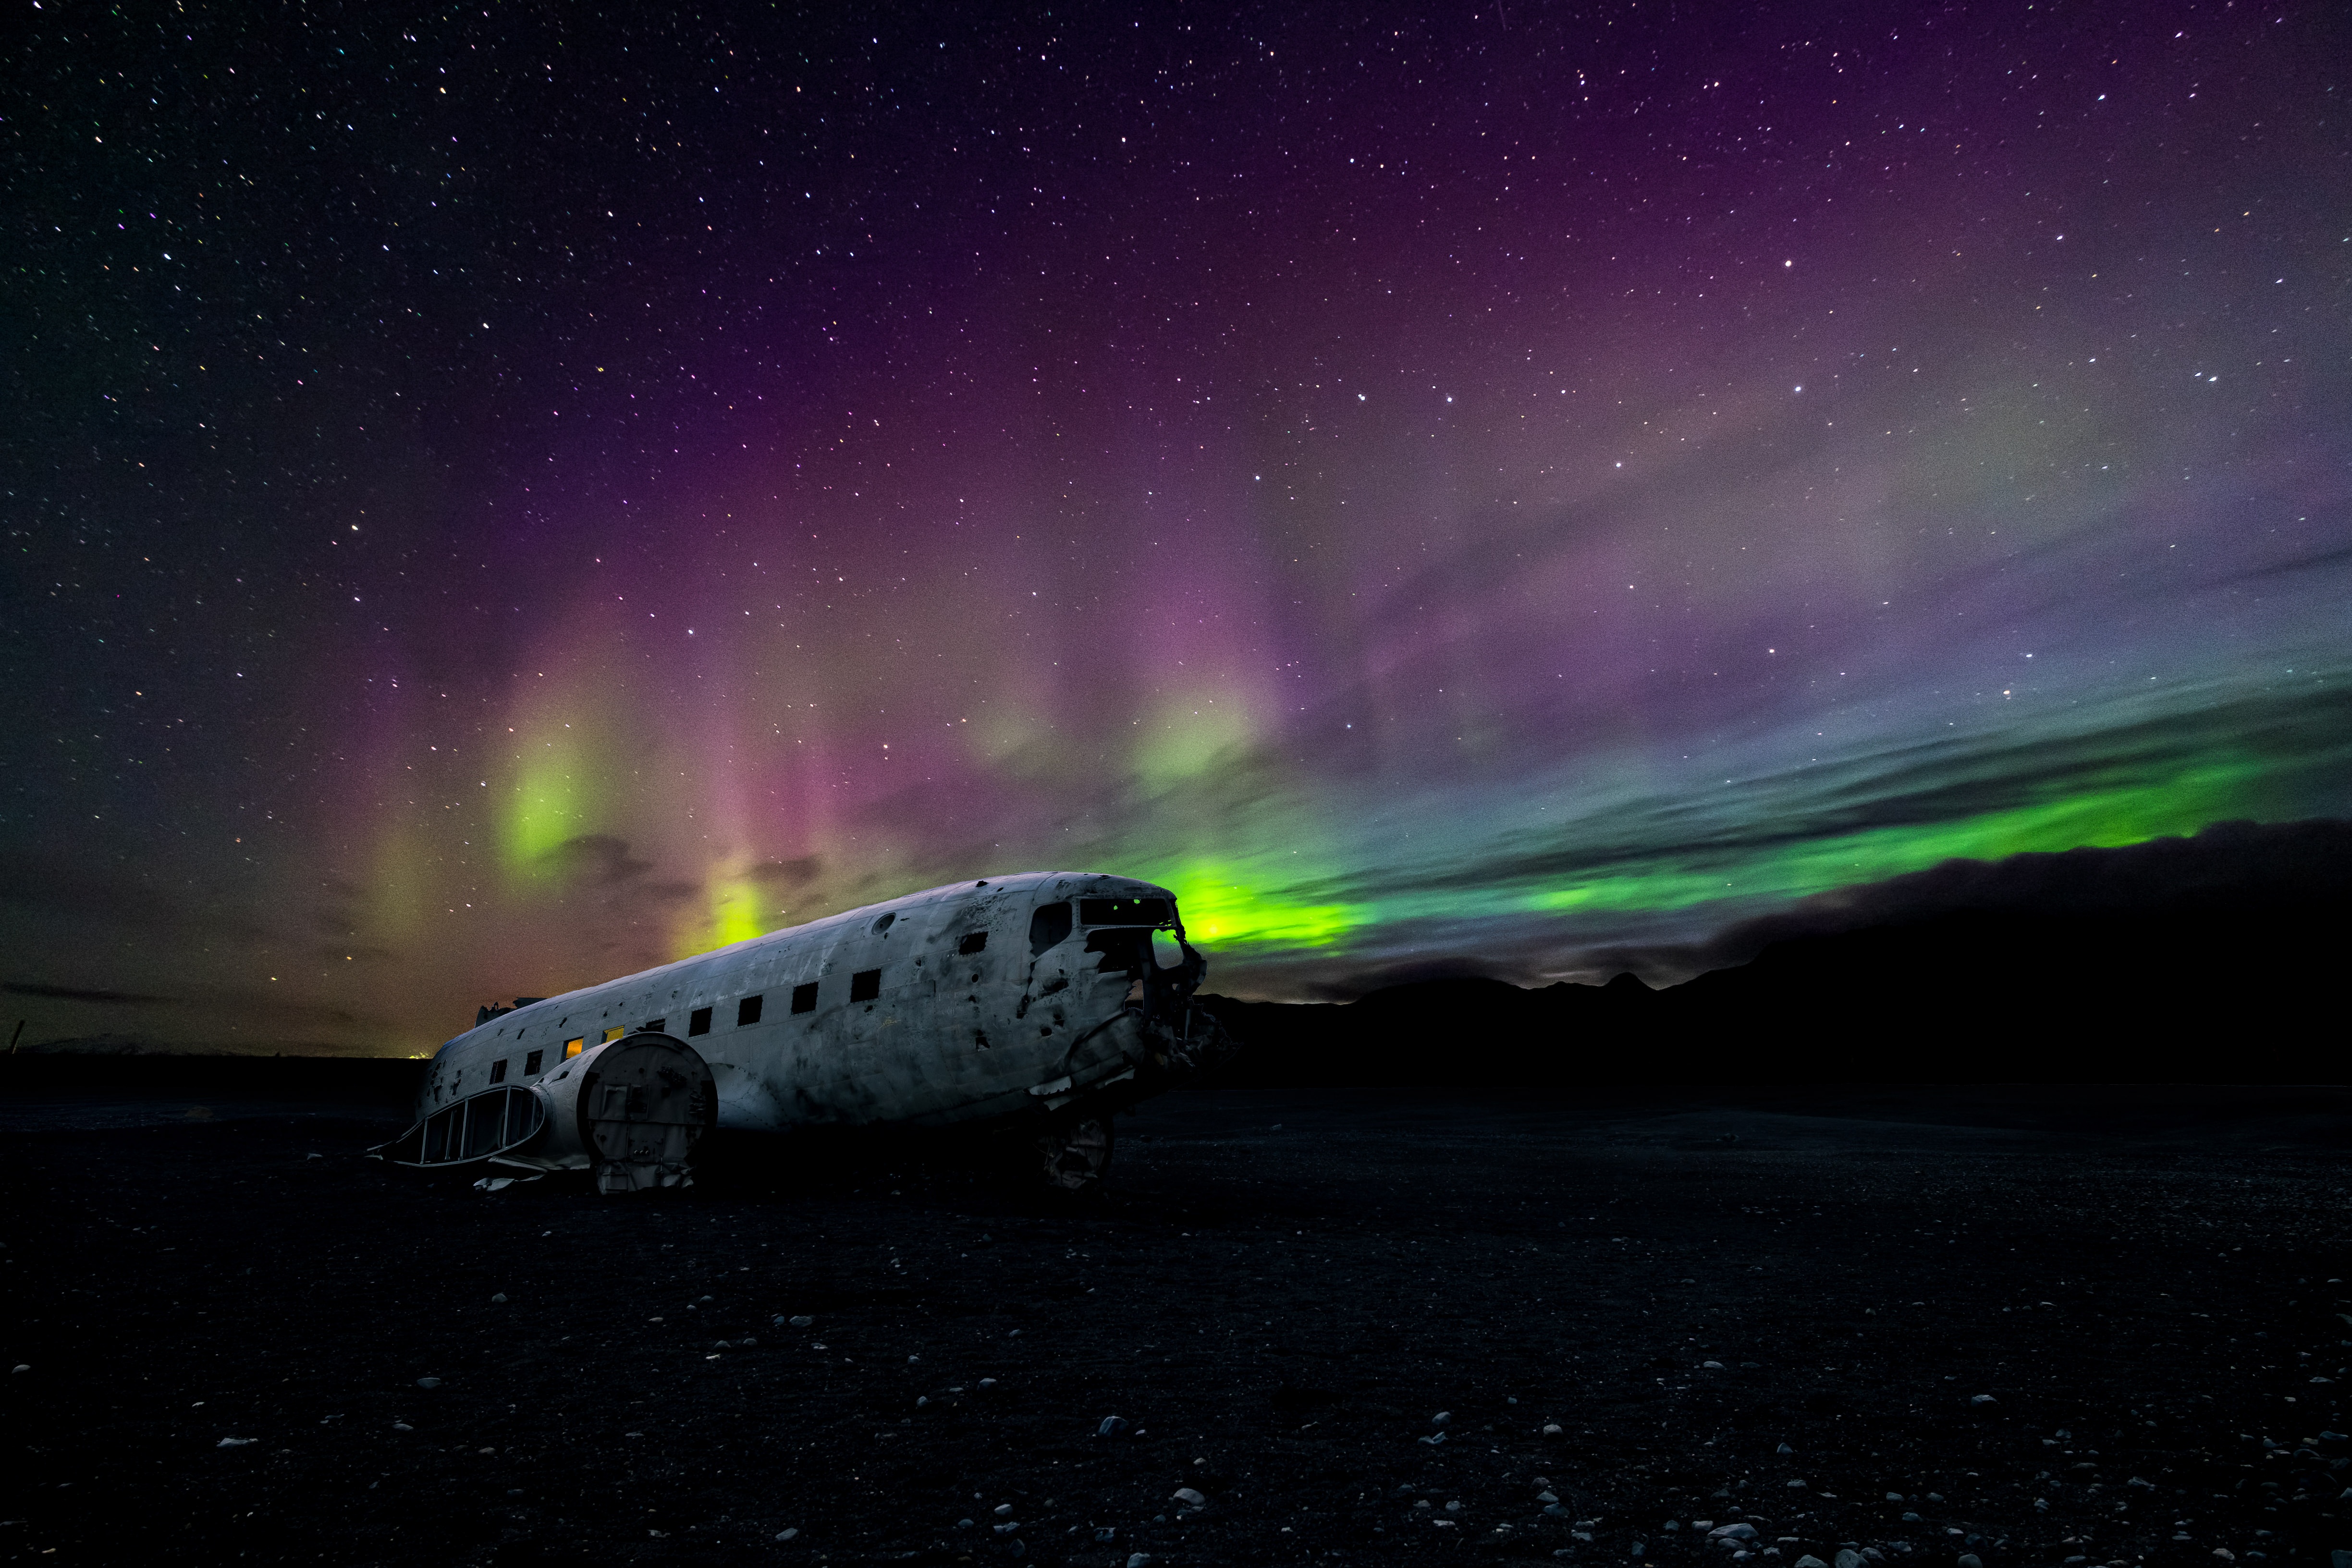
light, sky, night, atmosphere, dark, airplane, aircraft, darkness, aurora, aurora borealis, wreckage, outer space, stars, northern lights, atmosphere of earth